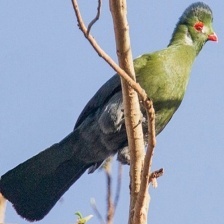
Species: WHITE CHEEKED TURACO
Scientific name: TAURACO LEUCOTIS